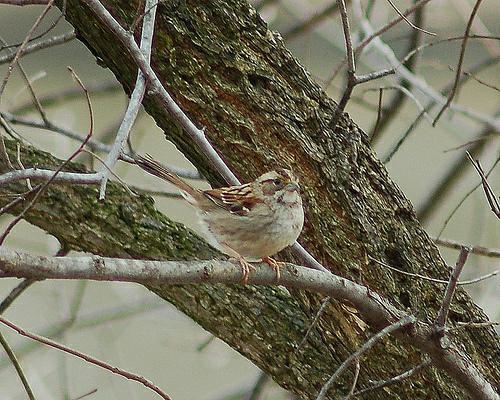
A photo of a white throated sparrow